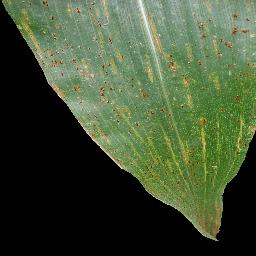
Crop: corn
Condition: (maize)_common_rust